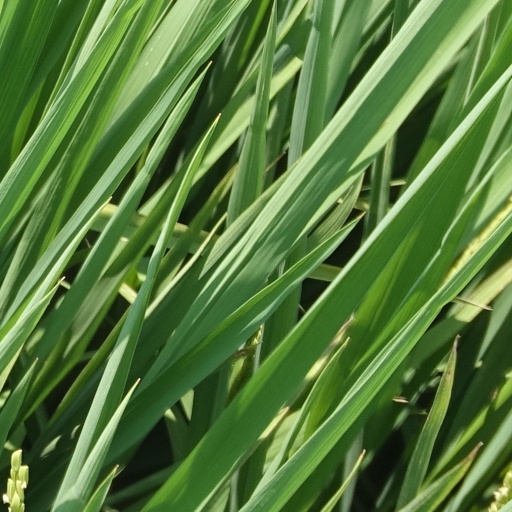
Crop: rice